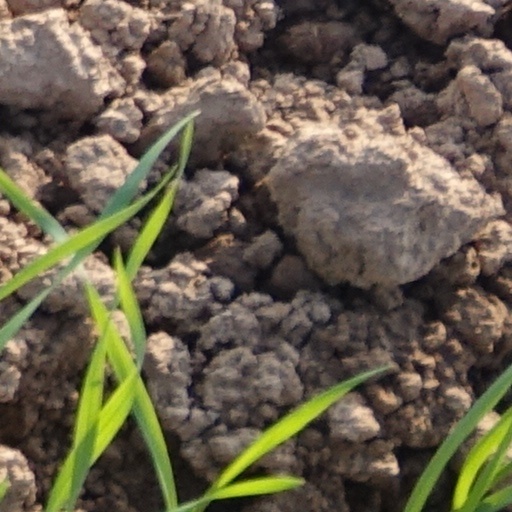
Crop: wheat